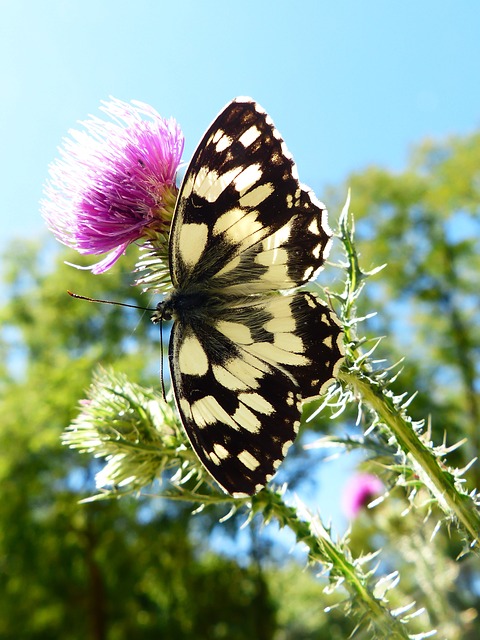
Label: farfalla